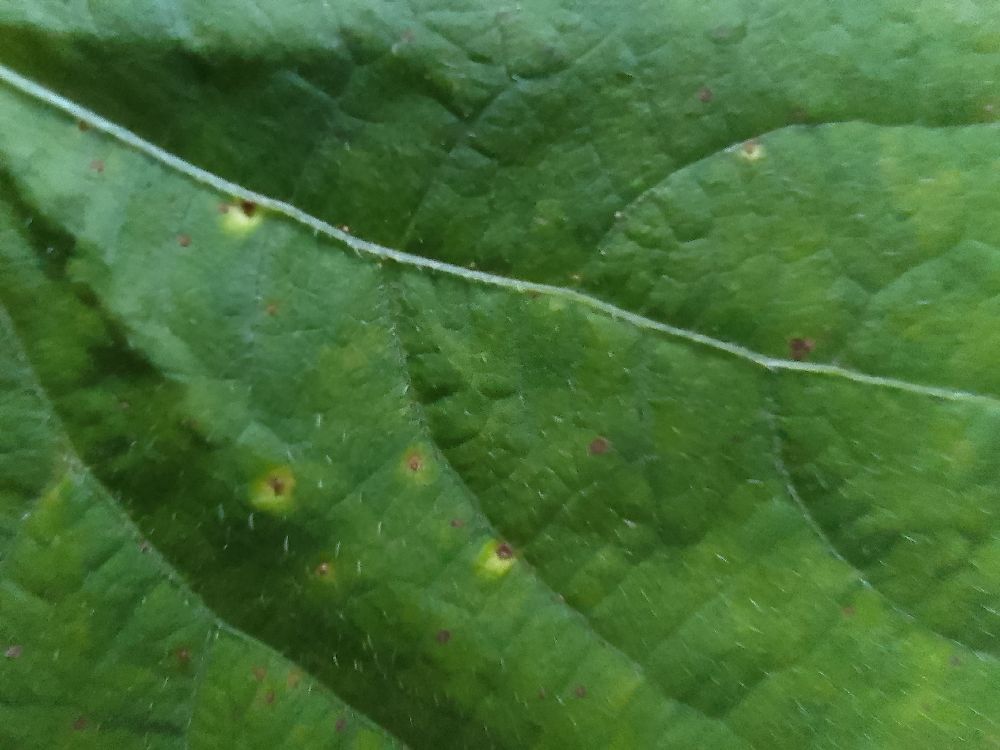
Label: rust